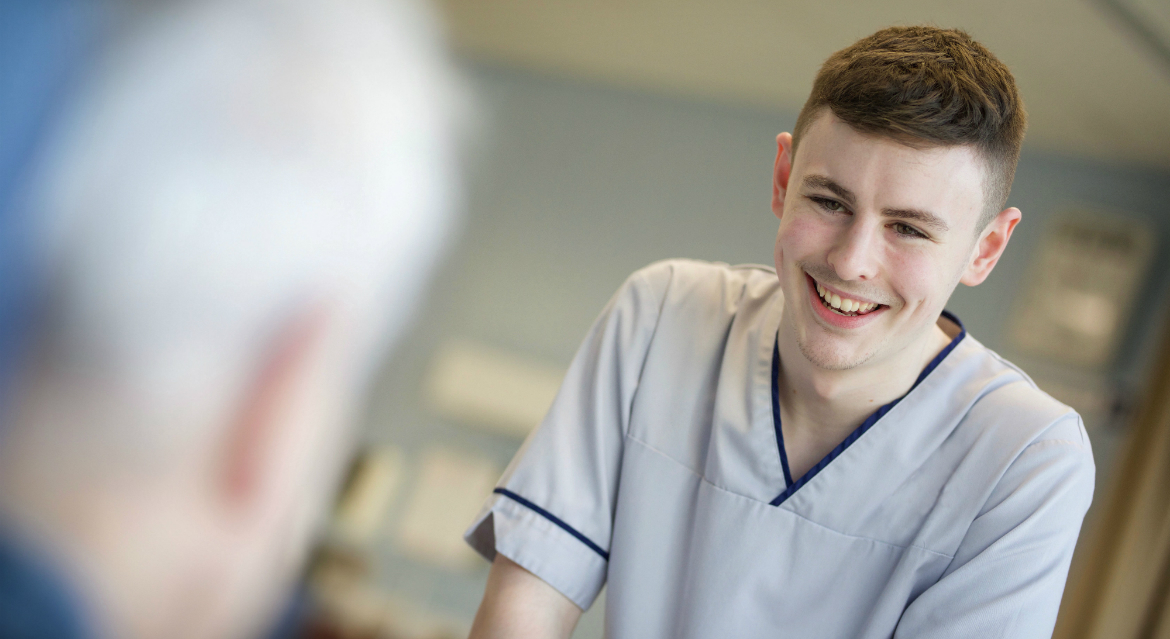
Gender: men